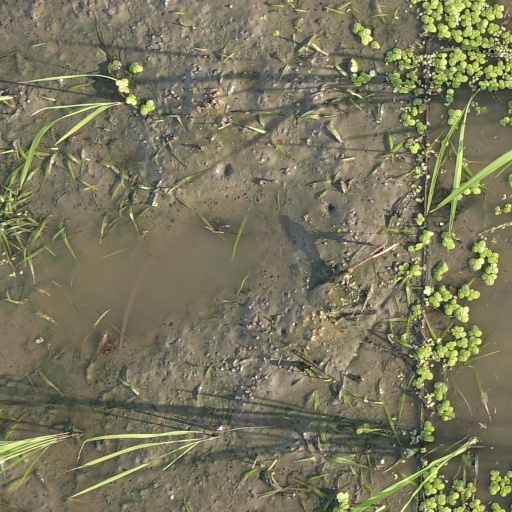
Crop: rice